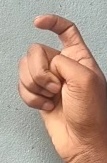
ASL sign: X